Angrignon station

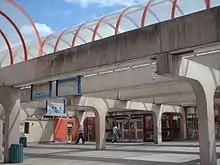
Station kiosk

Angrignon station is built with windows encasing the tracks and side platforms, which creates a very light and airy environment. Jean-Louis Beaulieu received an award from the Ordre des architectes du Québec for the design of the station.